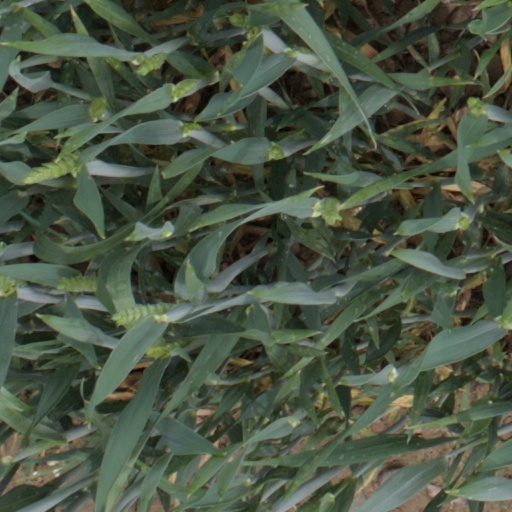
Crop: wheat